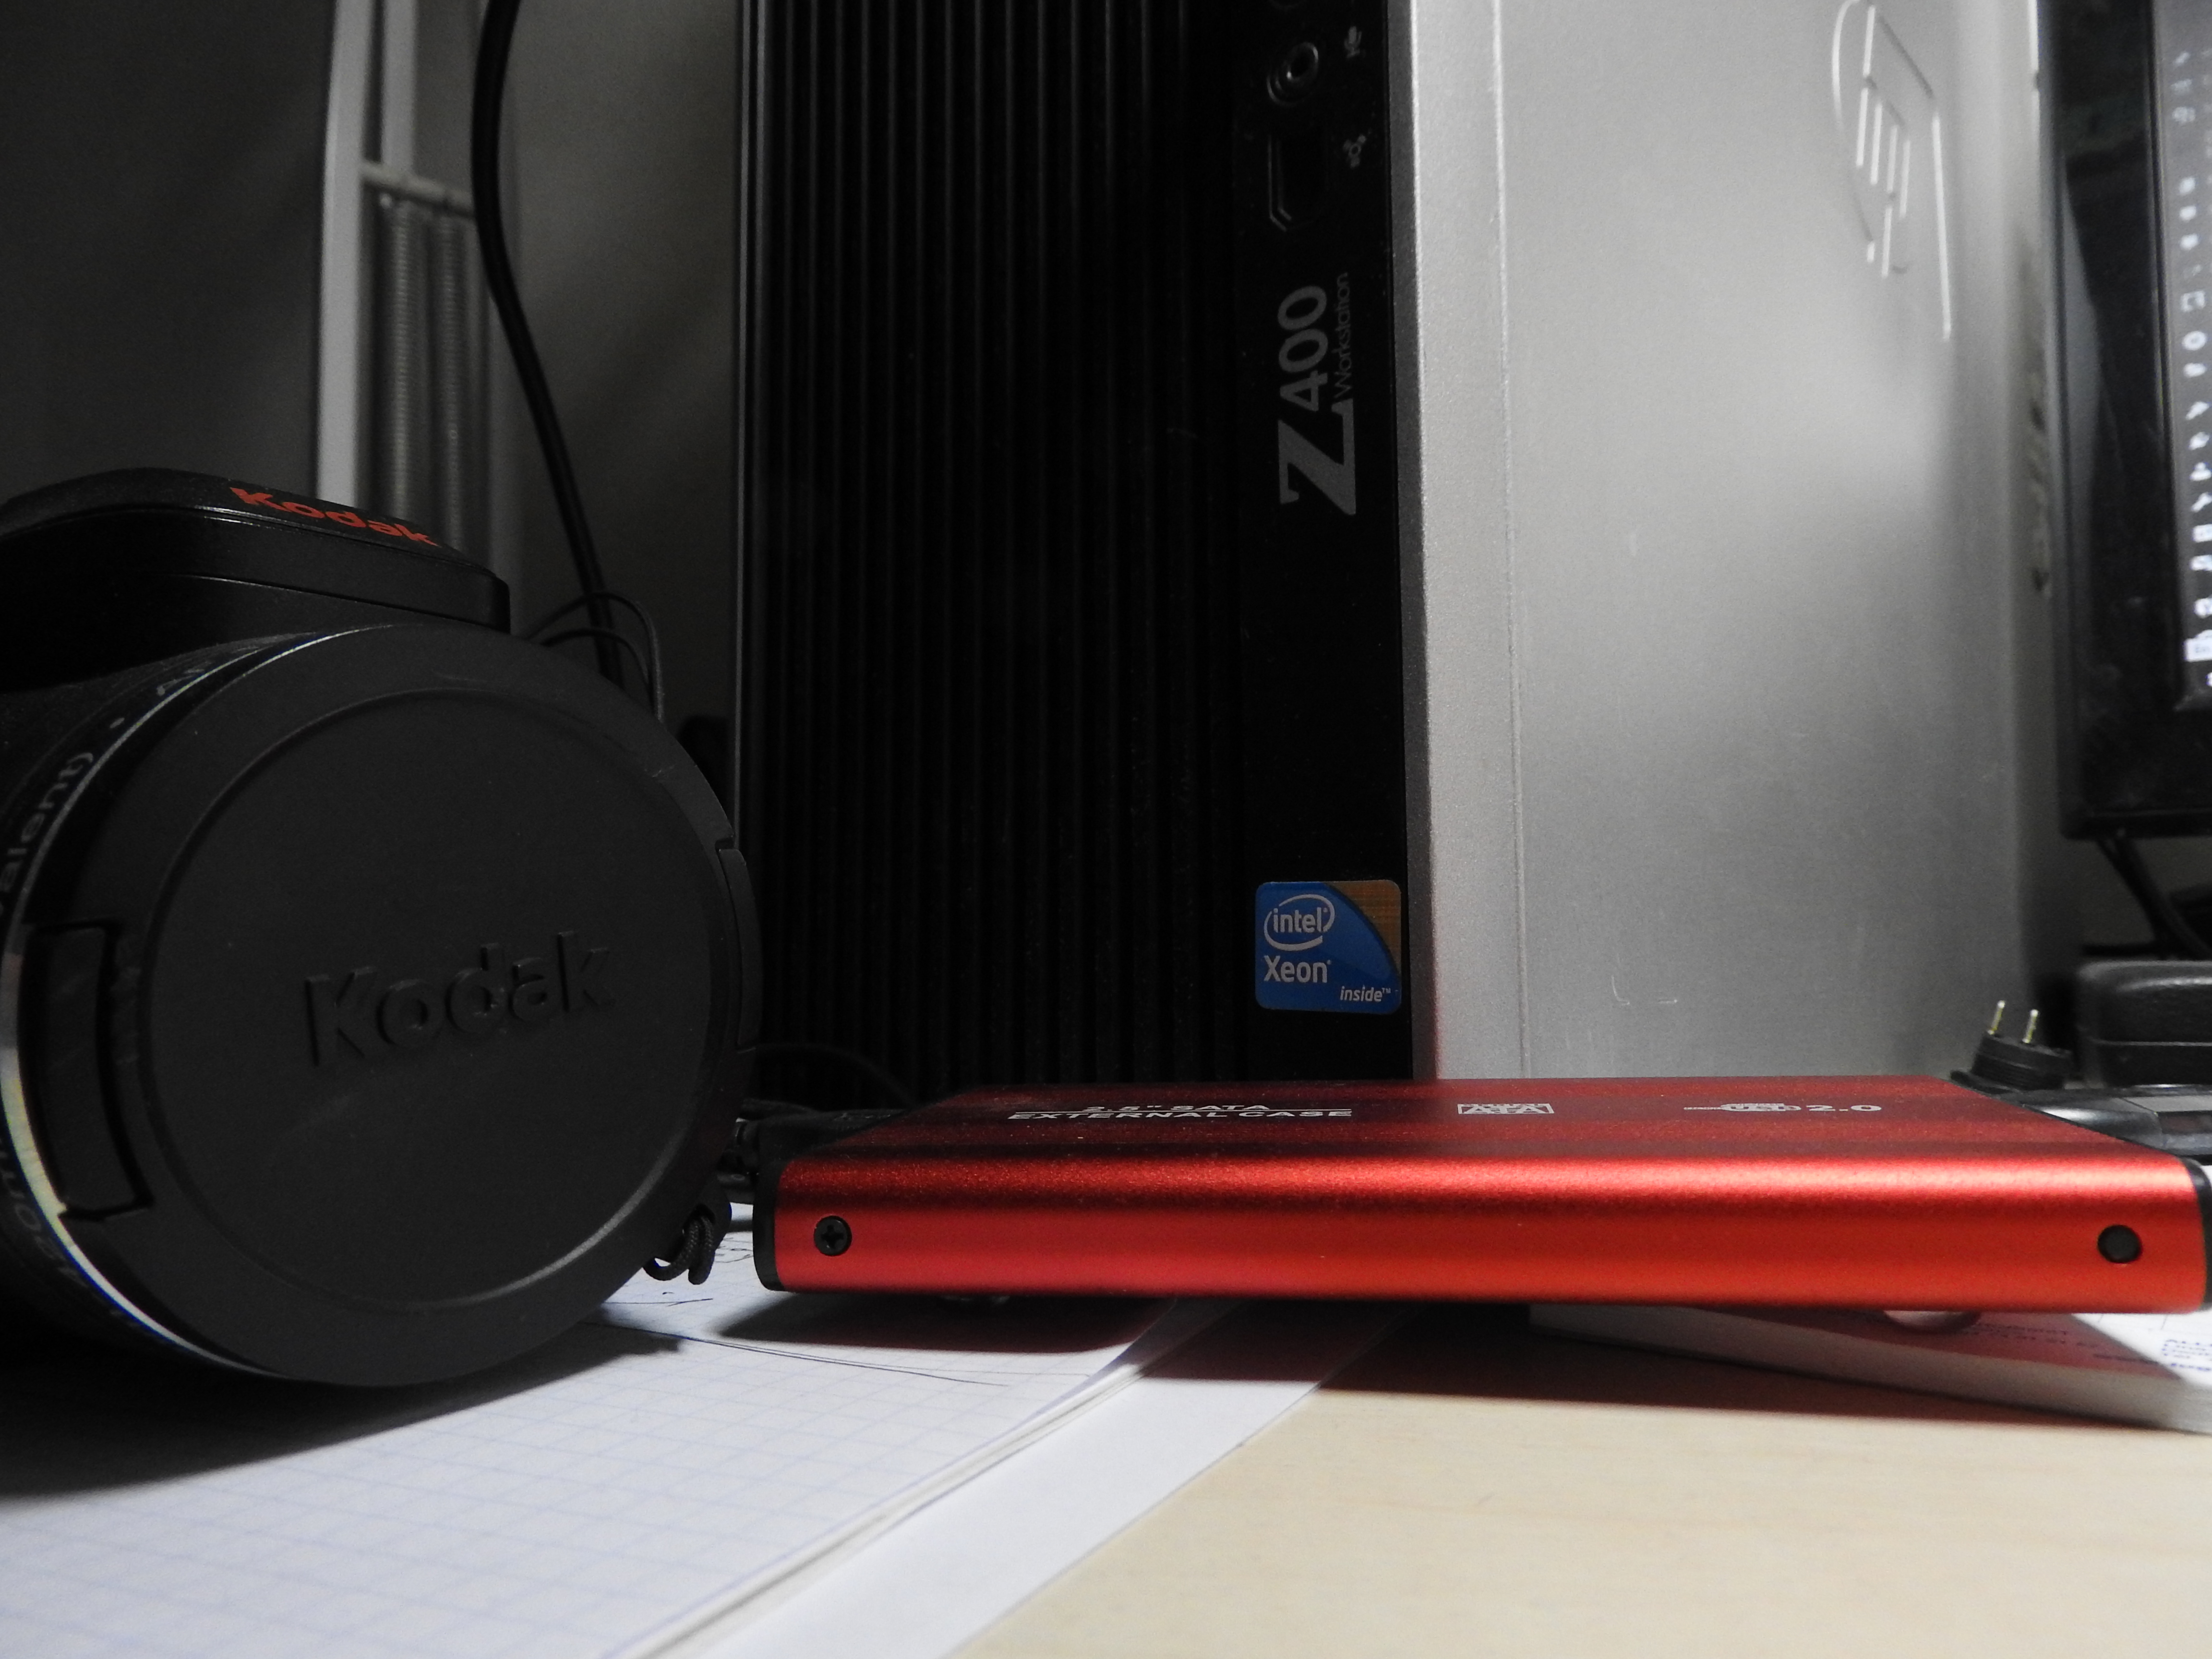
computer, canon, hp, hard, disk, red, technology, audio equipment, electronic device, photography, cameras optics, electronic instrument, gadget